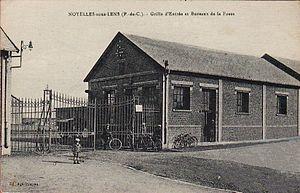
Entrée de la Fosse 23 de Noyelles sous Lens
Noyelles-sous-Lens est une commune française située dans le département du Pas-de-Calais en région Hauts-de-France. Elle fait partie de la Communaupole de Lens-Liévin qui regroupe 36 communes et comptait 244 561 habitants en 2010. En 1928, la Compagnie des mines de Courrières y ouvre sa fosse nᵒ 23, qui ferme ses portes quarante ans plus tard.